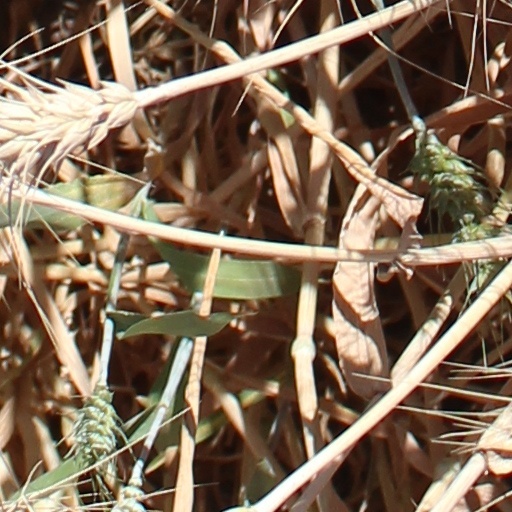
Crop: wheat